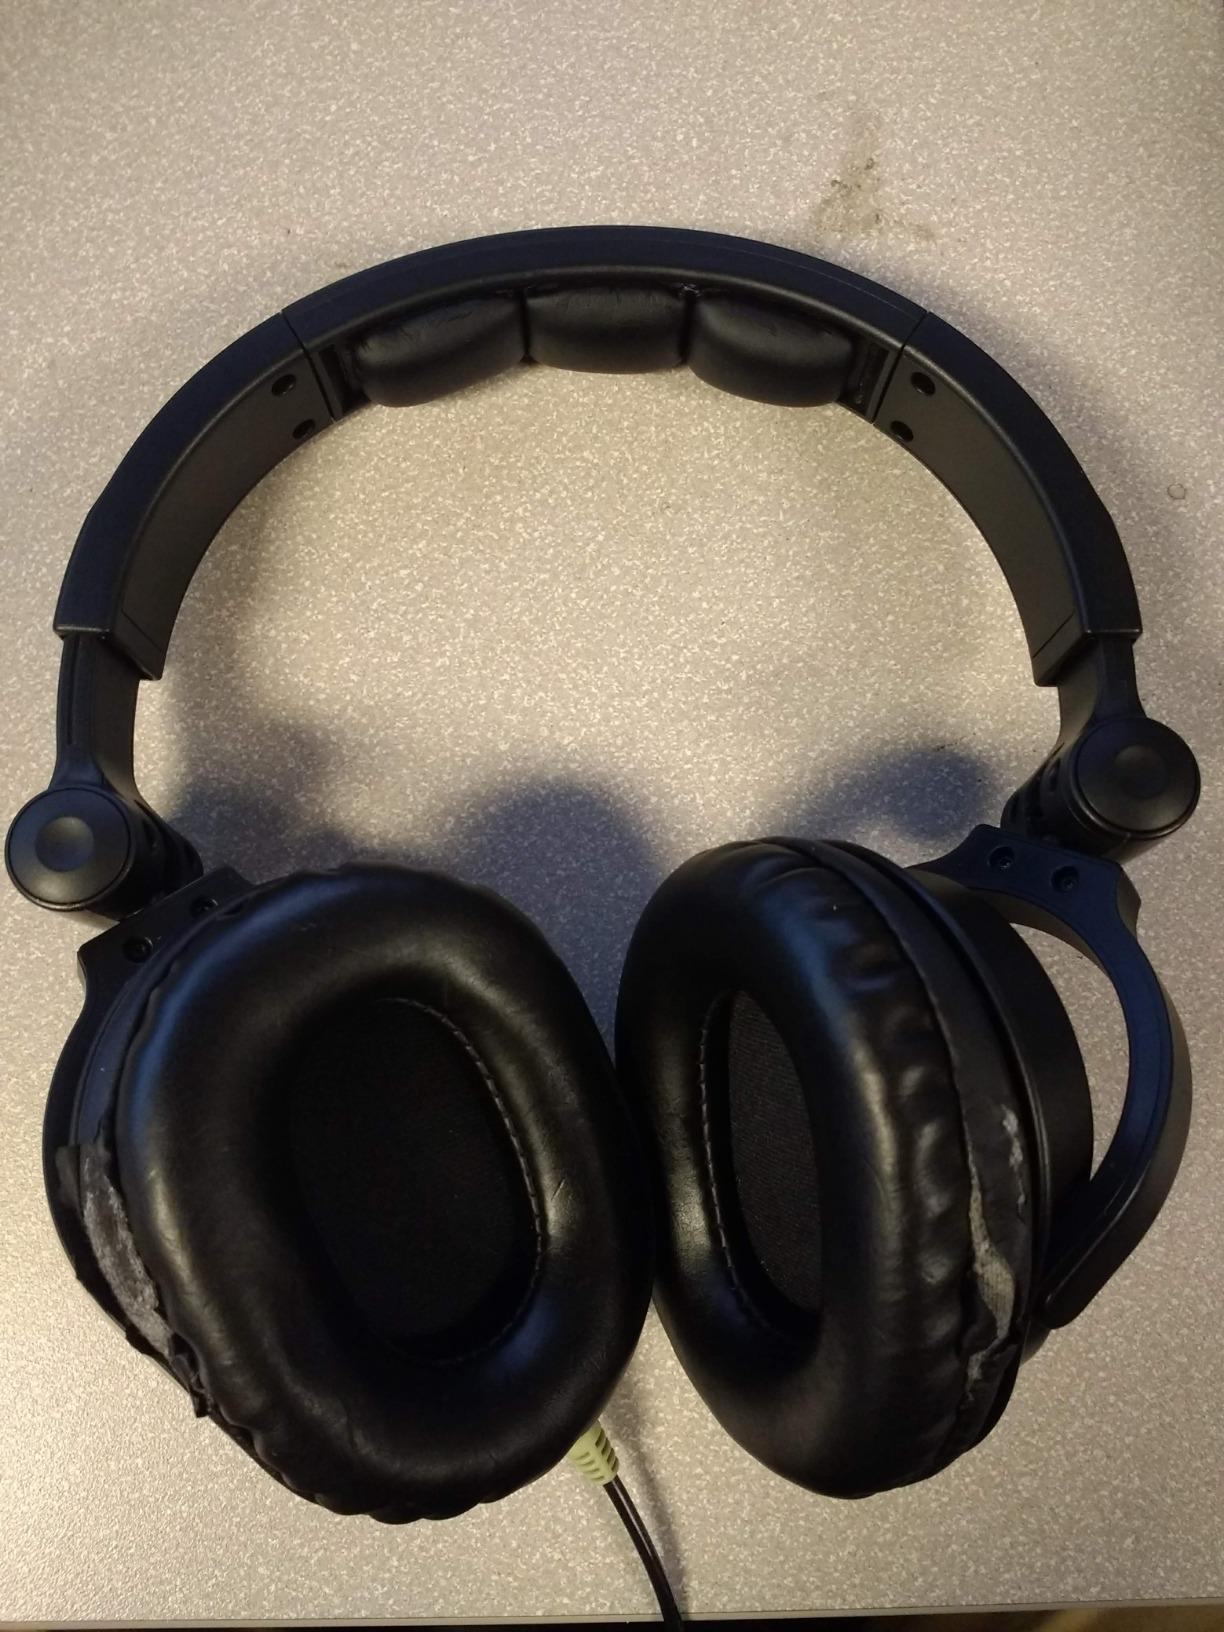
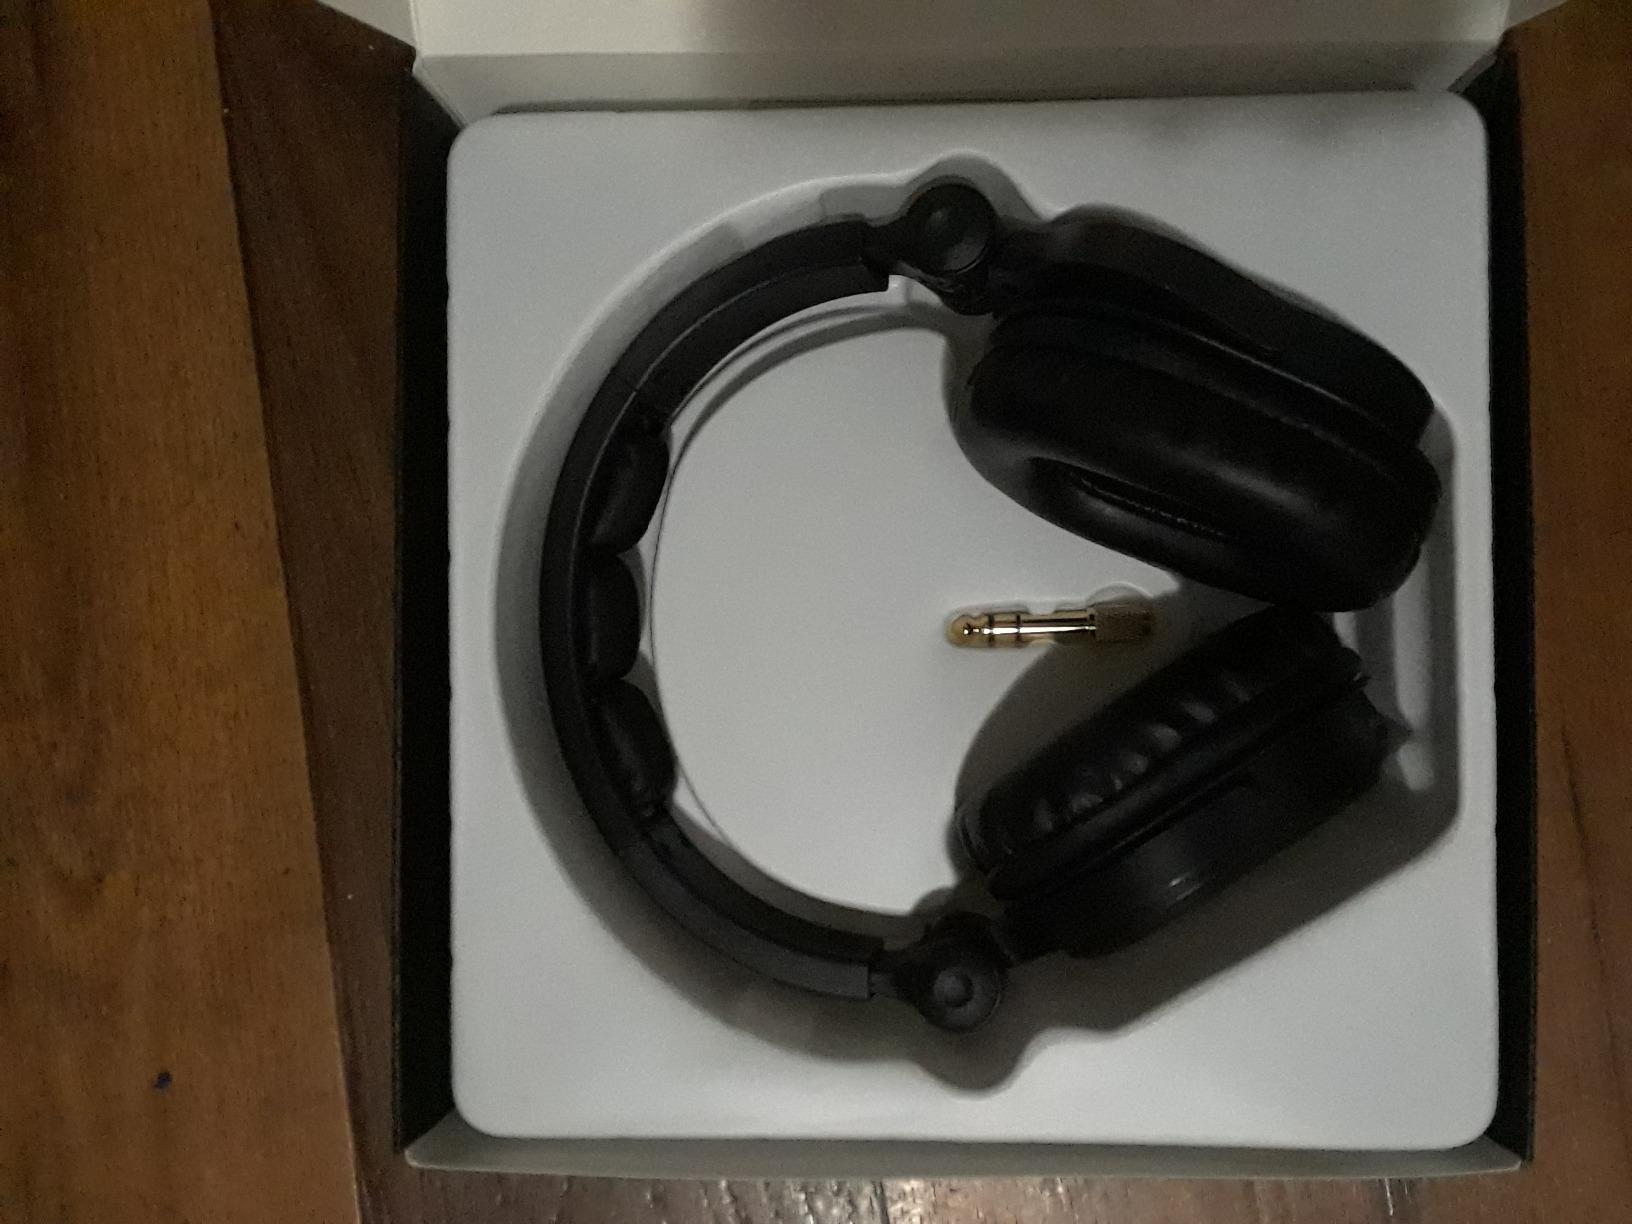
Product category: headphones
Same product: yes